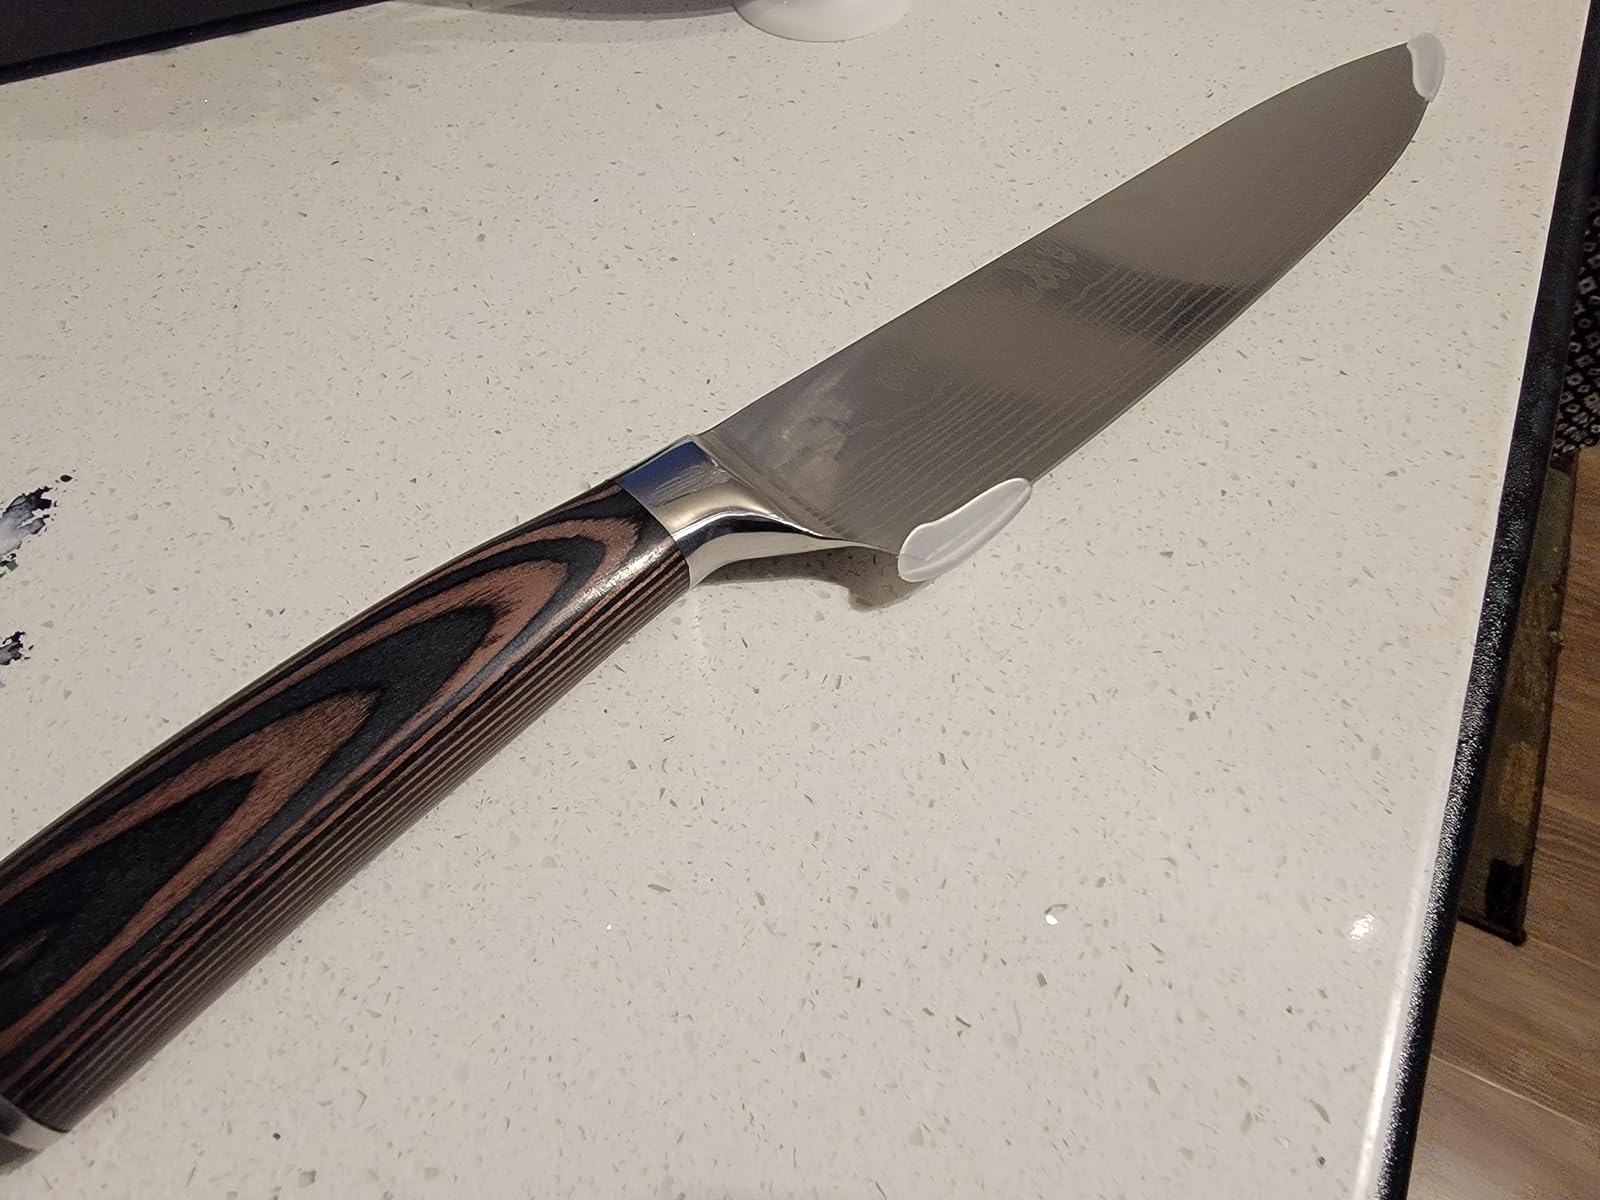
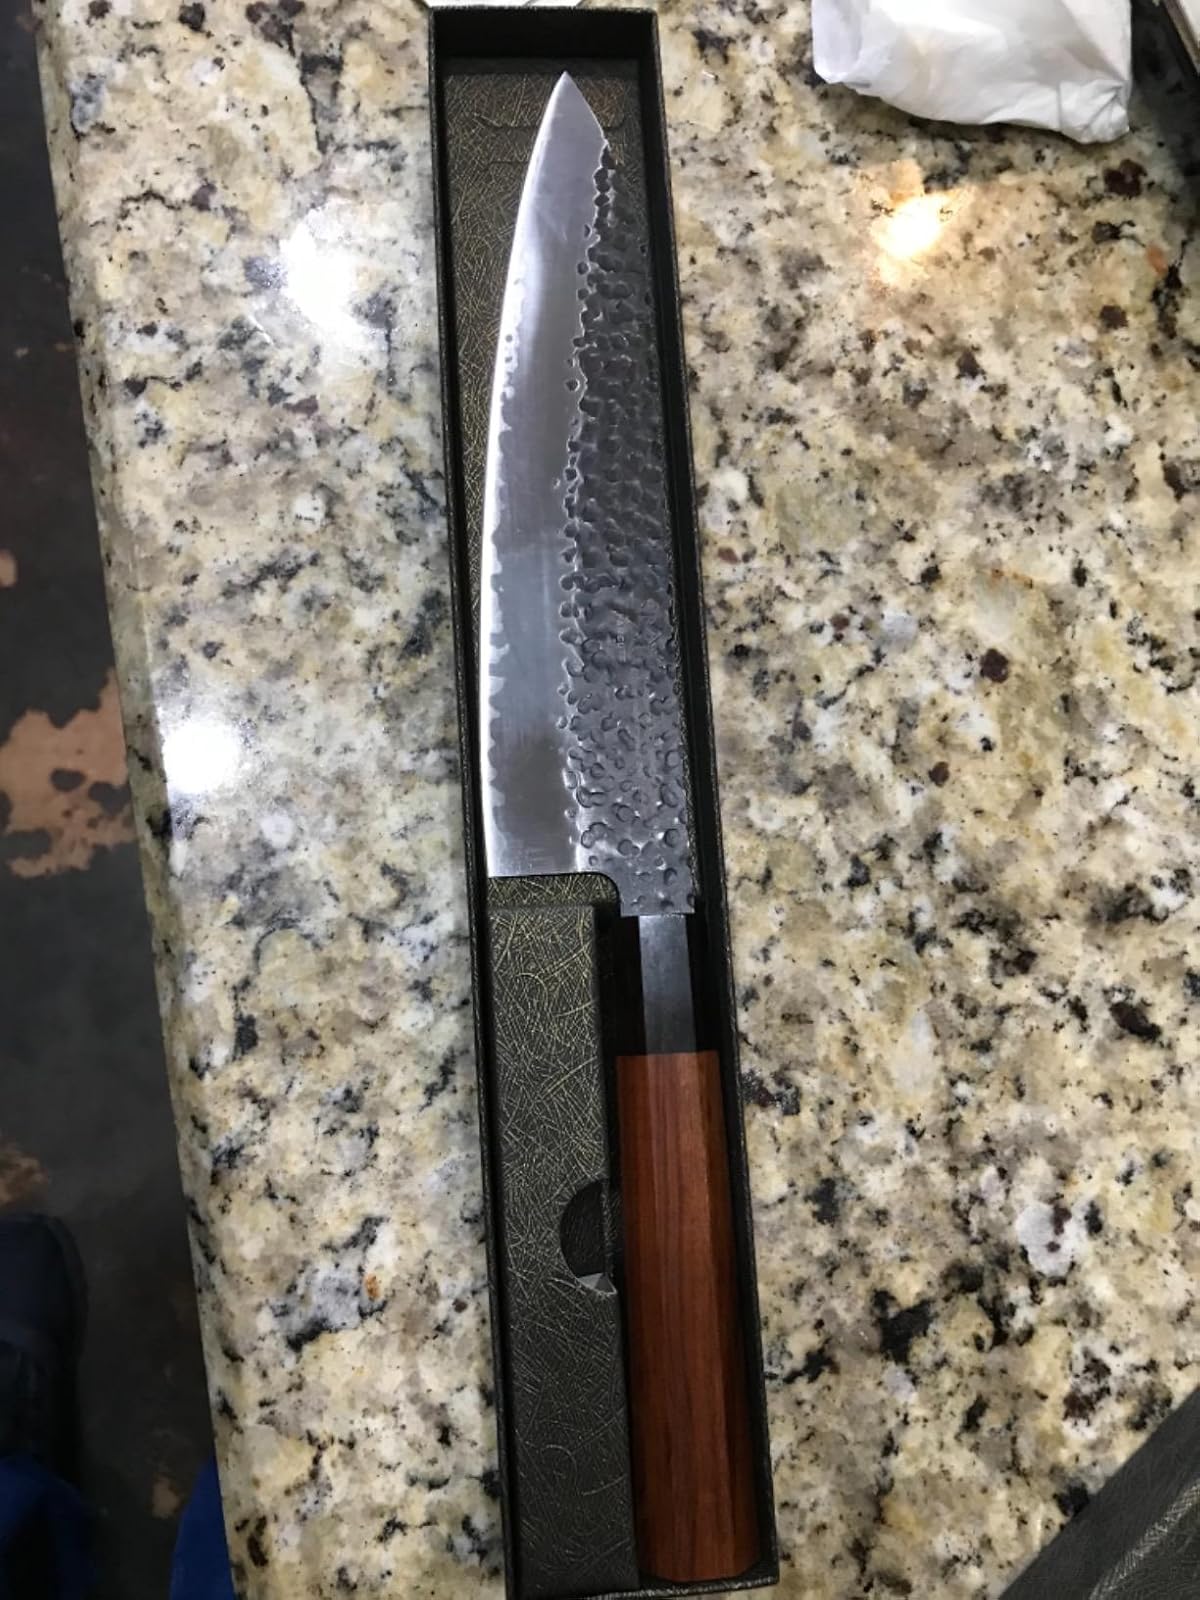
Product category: items_knife
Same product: no